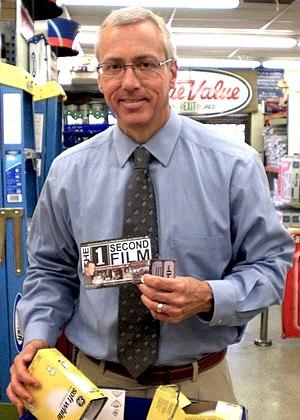
Celebrity Rehab est une émission de télé-réalité, diffusée sur la chaîne américaine VH1 entre 2008 et 2012.
The Masked Singer est une émission de télévision dédiée à la compétition de chant type télé crochet. La série a été diffusée pour la première fois sur la Fox le 2 janvier 2019. Elle est basée sur le format sud-coréen King of Mask Singer.
Drew Pinsky est un animateur de télévision, un médecin et un acteur américain né le 4 septembre 1958 à Pasadena, Californie.